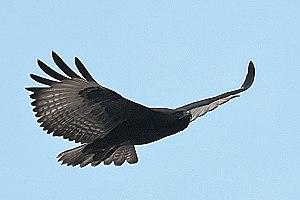
La Buse augure est une espèce de rapaces diurnes de la famille des Accipitridae.